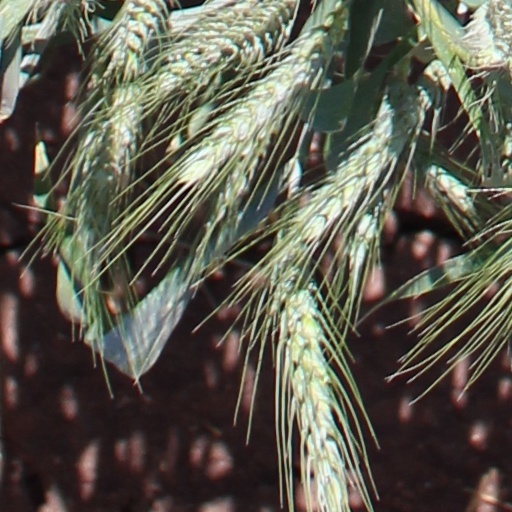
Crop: wheat